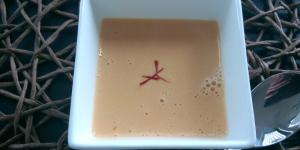
exquisita crema de azafran